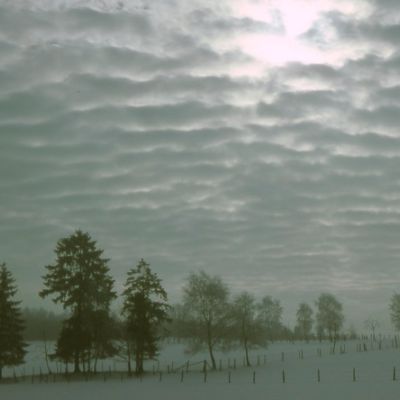
Cloud type: Altocumulus (Ac)